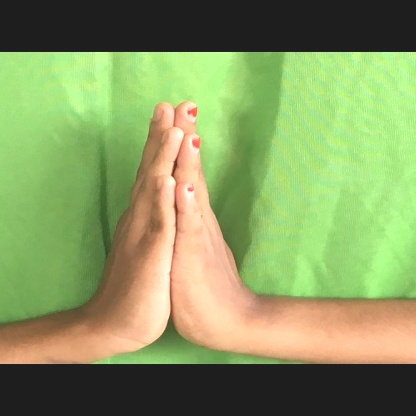
Mudra: Anjali